Anti-suffragism

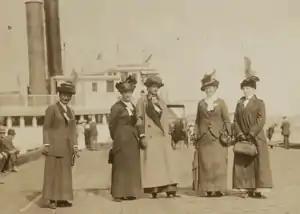
US Anti-suffrage leaders, Mrs. George Phillips, Mrs. K.B. Lapham, Miss Burham, Mrs. Evertt P. Wheeler and Mrs. John A. Church at an anti-suffrage event on the Hudson River, May 30, 1913.

Anti-suffragism was a political movement composed of both men and women that began in the late 19th century in order to campaign against women's suffrage in countries such as Australia, Canada, Ireland, the United Kingdom and the United States. To some extent, Anti-suffragism was a Classical Conservative movement that sought to keep the status quo for women. More American women organized "against" their own right to vote than in favor of it, until 1916. Anti-suffragism was associated with "domestic feminism," the belief that women had the right to complete freedom within the home. In the United States, these activists were often referred to as "remonstrants" or "antis."